Morton Gould

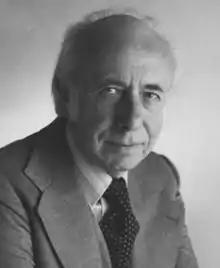
Morton Gould

Morton Gould (December 10, 1913February 21, 1996) was an American composer, conductor, arranger, and pianist.